Isabel María Povea Moreno

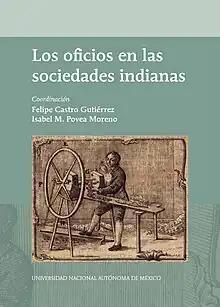
Los oficios en las sociedades indianas (2020)

Since July 2015, together with Felipe Castro Gutiérrez, she has organized and coordinated the seminar and blog Sociedad Indiana. Historia social de los mundos indianos which is hosted by the Instituto de Investigaciones Históricas of the Universidad Nacional Autónoma de México. The seminar has a monthly periodicity and the first session was held on January 29, 2016 with the presentation of Brígida von Mentz. The seminar's blog publishes announcements, essays, book reviews, and bibliographies. The seminar has published two books. The first, "Los oficios en Hispanomérica colonial", is an outreach text of collective participation published by the Red Universitaria de Aprendizaje de la UNAM in 2019. The second book, "Los oficios en las sociedades indianas", is the product of the colloquium "Los oficios en las sociedades indians" that took place on October 24 and 25, 2018.The book was published in 2020 and the publisher is the Instituto de Investigaciones Históricas de la UNAM. A hemerography or compilation of scientific articles related to indigenous social history is published in the seminar's blog (2015-2022).